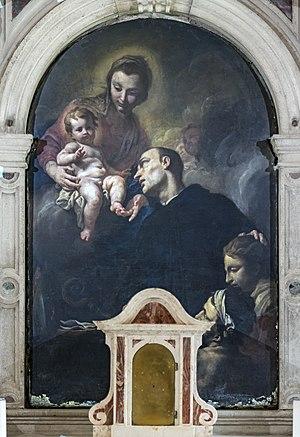
Antonio Molinari est un peintre baroque de l'école vénitienne.